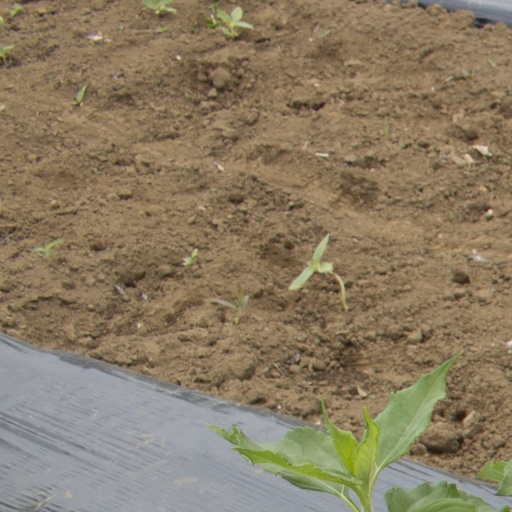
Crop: Jerusalem artichoke